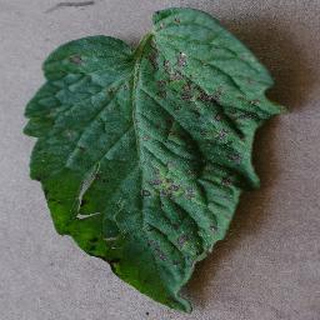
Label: tomato_early_blight